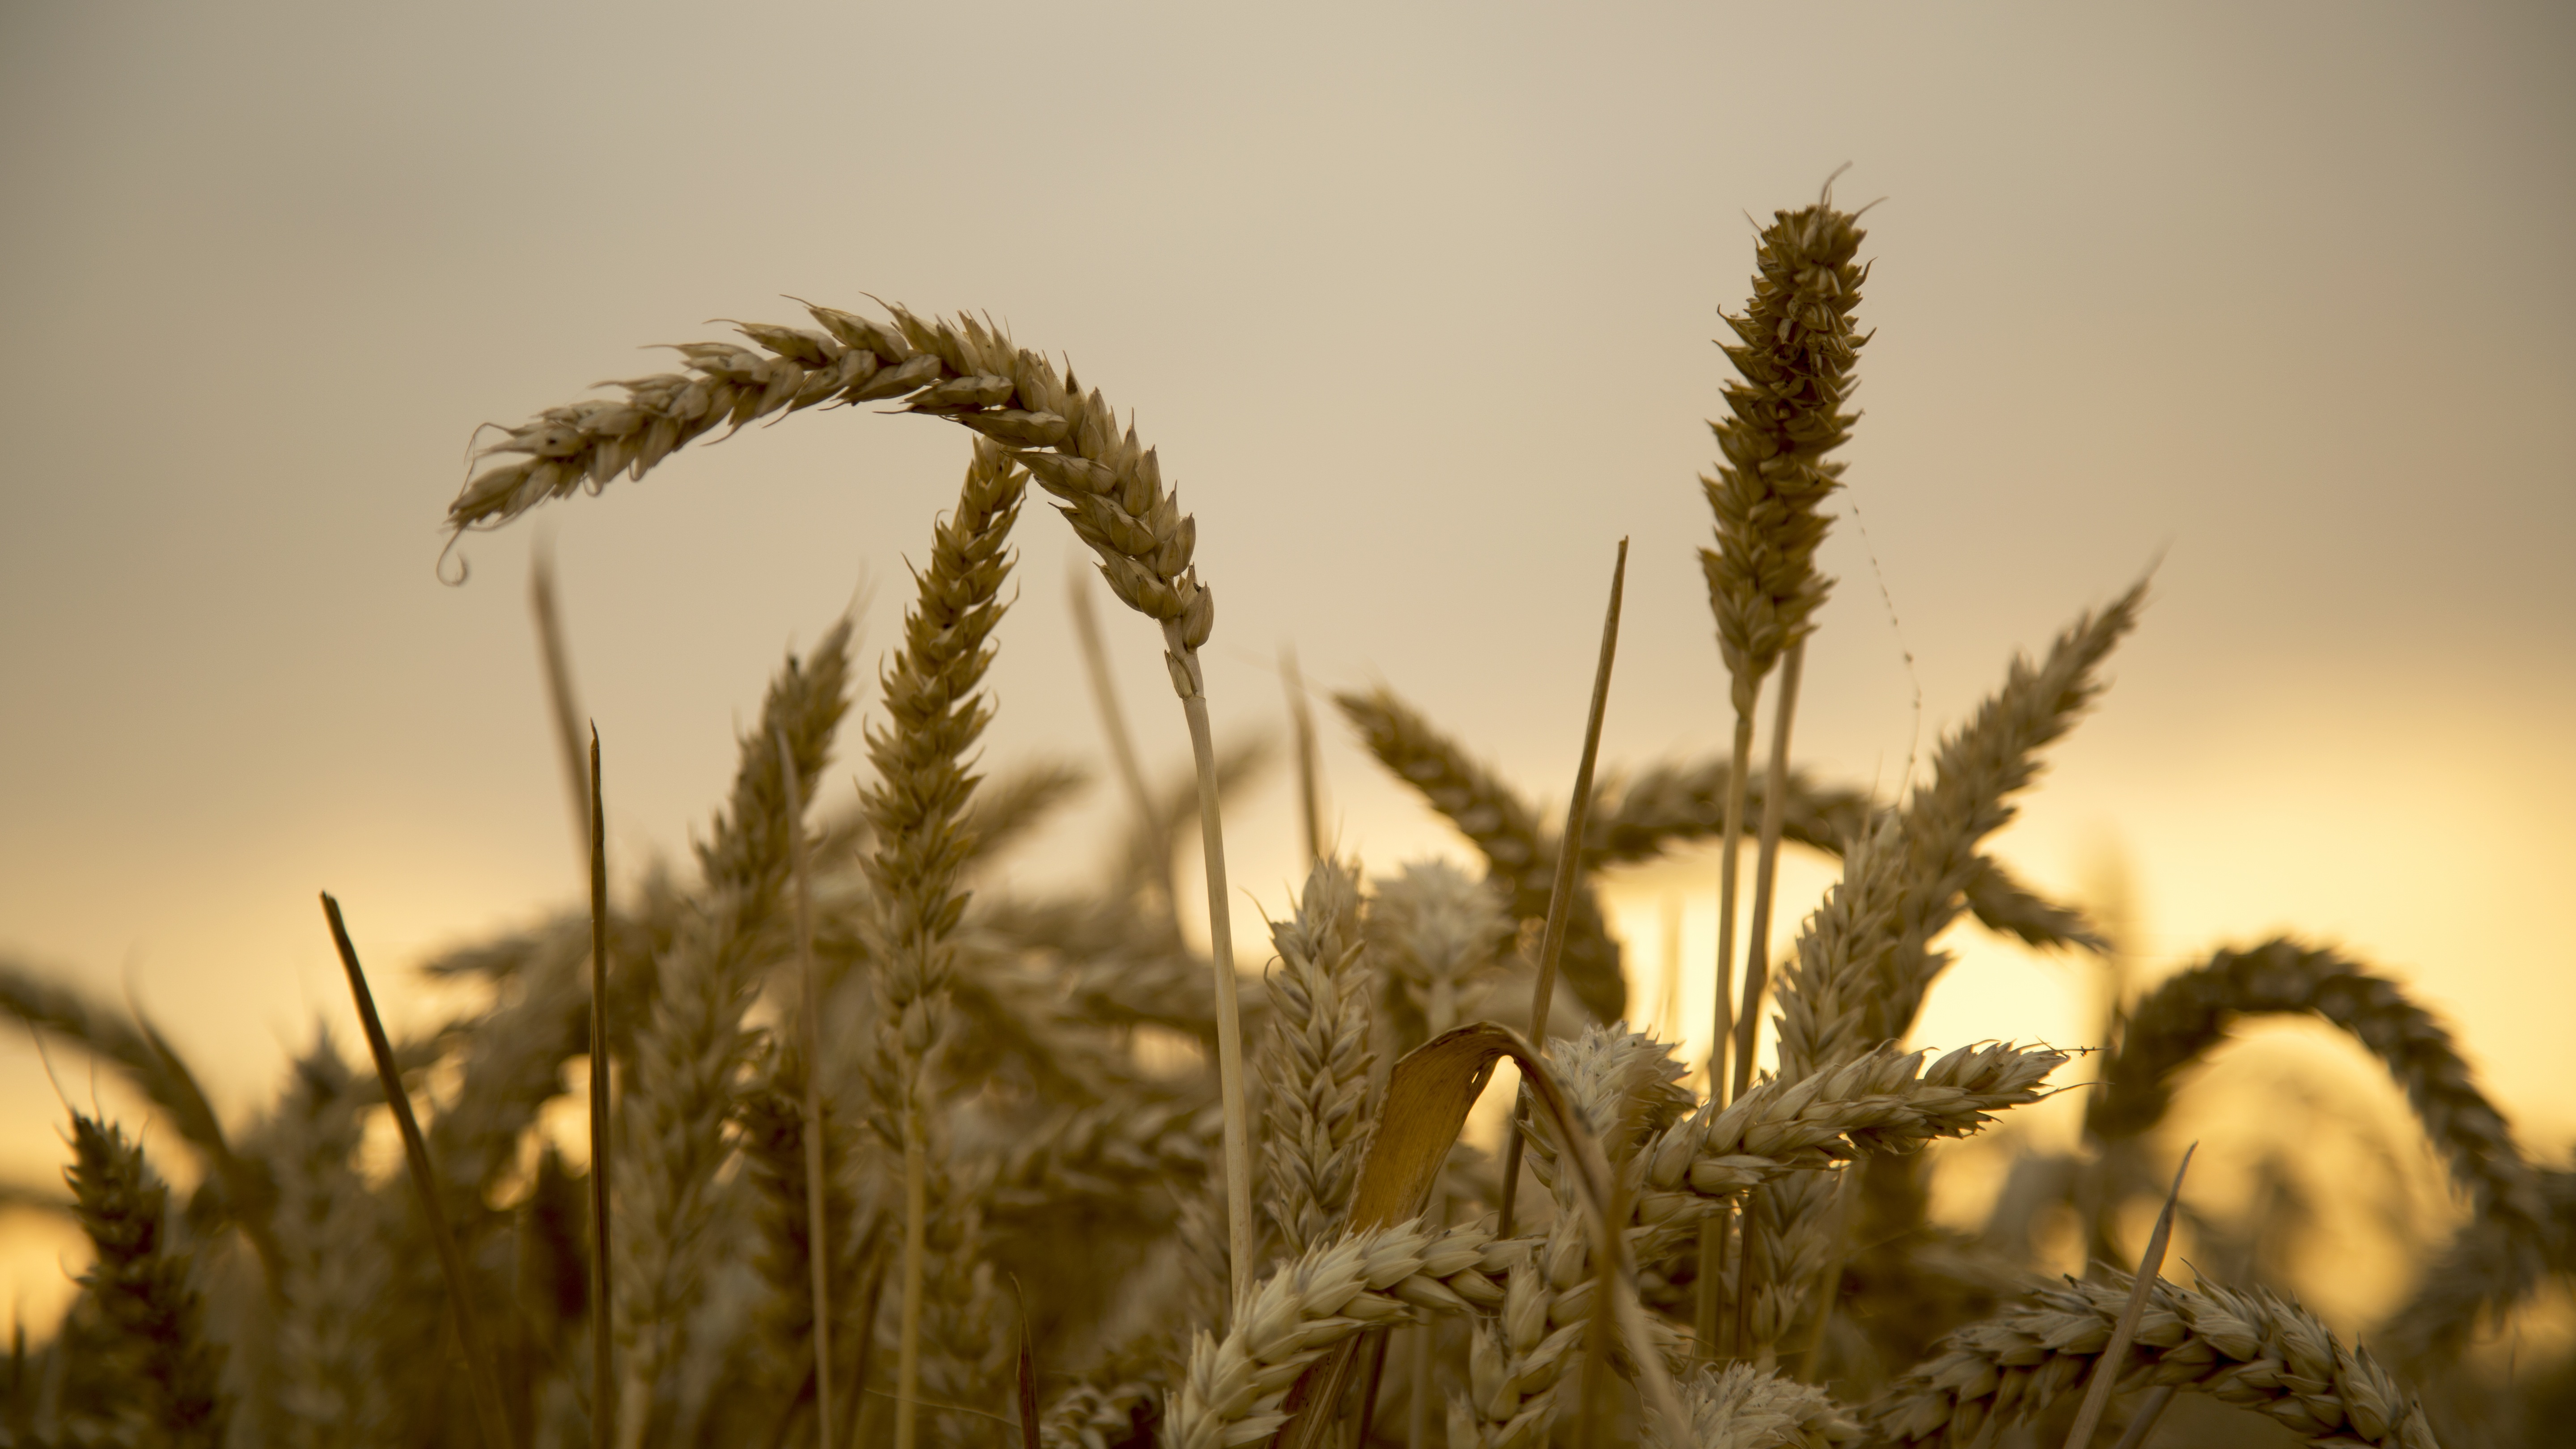
grass, branch, plant, sky, sunset, field, wheat, food, harvest, produce, crop, agriculture, close up, full, seasons, beautiful, mai, flowering plant, gold yellow, grass family, land plant, arecales